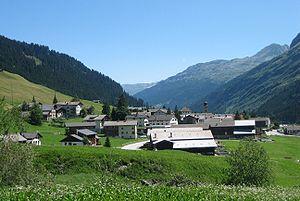
Nufenen est une ancienne commune suisse du canton des Grisons, située dans la région de Viamala. Elle est absorbée le 1ᵉʳ janvier 2019 par la commune nouvellement créée de Rheinwald.